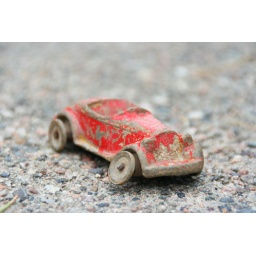
The car in the wall